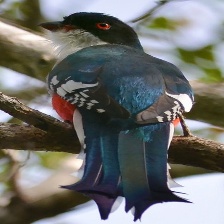
Species: CUBAN TROGON
Scientific name: PRIOTELUS TEMNURUS